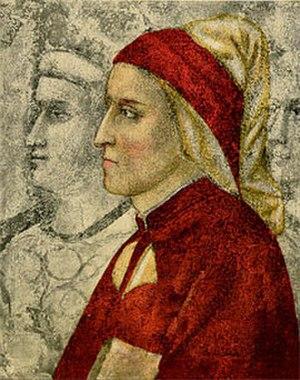
La Deutsche Dante-Gesellschaft est une société savante à but non lucratif fondée à Dresde en 1865. Elle a pour but de promouvoir et de tenir vive la mémoire du poète italien Dante Alighieri.
Dante Alighieri est un poète, écrivain, penseur et homme politique florentin né entre la mi-mai et la mi-juin 1265 à Florence et mort le 14 septembre 1321 à Ravenne.
Cette page dresse une liste de personnalités mortes au cours de l'année 1321 :
Giotto di Bondone ou Ambrogiotto di Bondone, dit Giotto, né en 1266 ou 1267 à Vespignano ou Romignano, et mort le 8 janvier 1337 à Florence, est un peintre, sculpteur et architecte florentin du Trecento, dont les œuvres sont à l'origine du renouveau de la peinture occidentale. C'est l'influence de sa peinture qui va provoquer le vaste mouvement général de la Renaissance à partir du siècle suivant.
Les Proscrits est un roman d’Honoré de Balzac, paru en 1831 aux éditions Gosselin, puis en 1846 chez Furne, Dubochet, Hetzel dans les Études philosophiques de La Comédie humaine.
Ibn Rochd de Cordoue, plus connu en Occident sous son nom latinisé d'Averroès, est un philosophe, théologien, juriste et médecin musulman andalou de langue arabe du XIIᵉ siècle, né le 14 avril 1126 à Cordoue en Andalousie et mort le 10 décembre 1198 à Marrakech au Maroc. Il exerce les fonctions de grand cadi à Séville et à Cordoue, et de médecin privé des sultans almohades, à Marrakech à une époque charnière où le pouvoir passe des Almoravides aux Almohades.
Le bonheur est un état ressenti comme agréable, équilibré et durable par quiconque estime être parvenu à la satisfaction de ses aspirations et désirs et éprouve alors un sentiment de plénitude et de sérénité.
L'humanisme, terme créé à la fin du XVIIIᵉ siècle et popularisé au début du XIXᵉ siècle, a d'abord et pendant longtemps désigné exclusivement un mouvement culturel, philosophique et artistique prenant naissance au XIVᵉ siècle dans l'Italie de la Renaissance, puis se développant dans le reste de l’Europe. Moment de transition du Moyen Âge aux Temps modernes, ce mouvement est en partie porté par l'esprit de laïcité qui resurgit alors, point de départ d’une crise de confiance profonde qui affecte l'Église catholique.